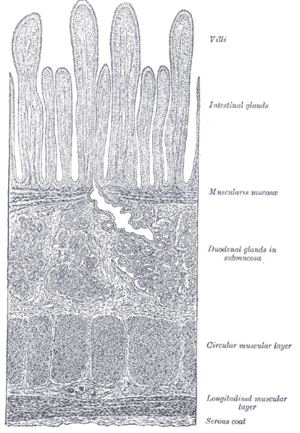
Les villosités intestinales sont des structures de l'intestin grêle permettant l'amplification des processus d'absorption par augmentation de la surface intestinale et donc du nombre de cellules. Ce sont des replis de la paroi intestinale dont la finesse permet aux nutriments de passer facilement vers le sang, à ne pas confondre avec les microvillosités, qui sont, elles, des replis de la membrane plasmique des entérocytes, les cellules intestinales.
La surface spécifique désigne le rapport de la superficie de la surface réelle d'un objet et de la quantité de matière de l'objet. On l'exprime donc généralement comme une aire massique, en unités de surface par unité de masse. Quand la surface spécifique est rapportée au volume elle s'exprime en unités de surface par unité de volume, par exemple en mètres carrés par mètre cube, c'est-à-dire en m⁻¹.
La lamina muscularis mucosae est une fine couche de muscle du tractus gastro-intestinal située à l'extérieur de la lamina propria et la séparant de la sous-muqueuse. Elle est présente de manière continue de l'œsophage au rectum supérieur. Une couche musculaire discontinue ressemblant à une muscle muqueux est présente dans les voies urinaires, du pelvis rénal à la vessie ; comme elle est discontinue, elle ne doit pas être considérée comme une vraie musculeuse.